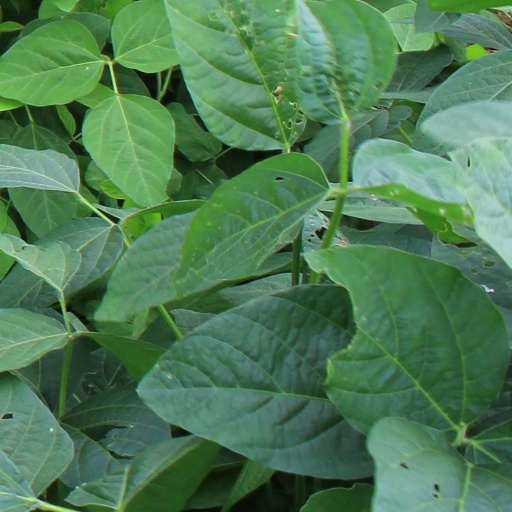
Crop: soybean